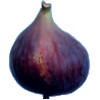
Label: fig